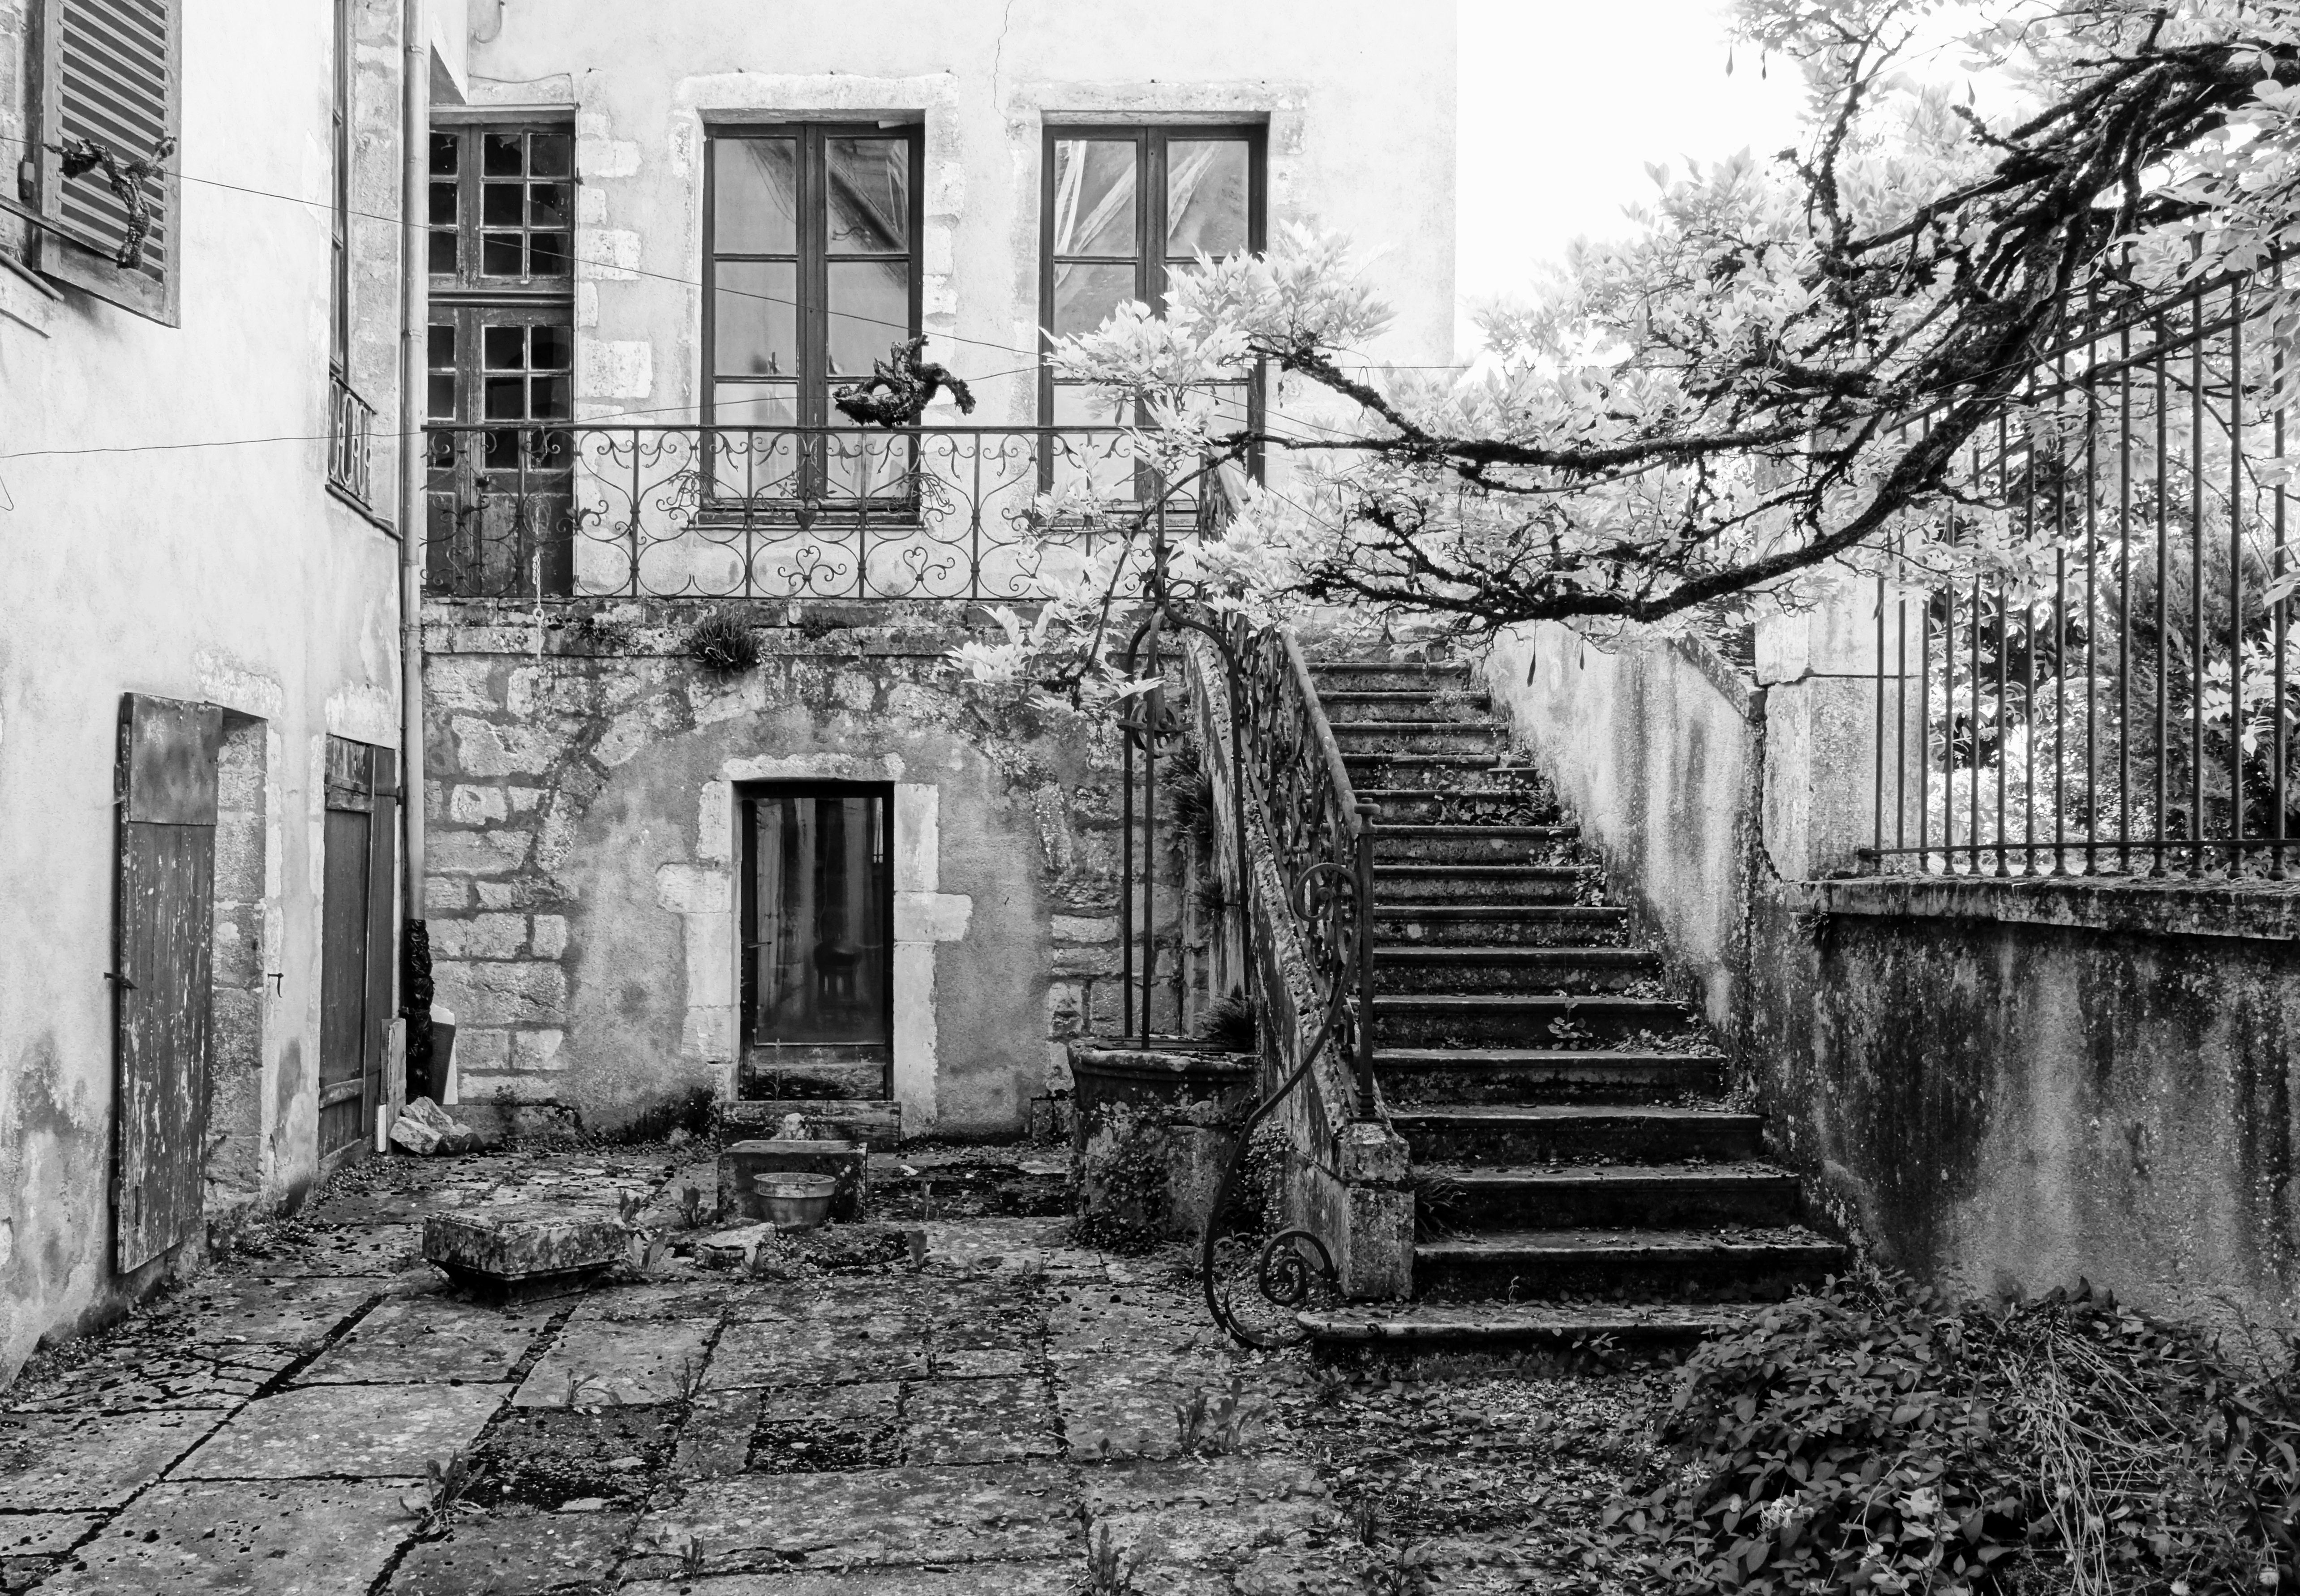
black and white, road, street, mansion, house, alley, home, wall, monochrome, old house, infrastructure, estate, leave, v zelay, run down, urban area, monochrome photography, ancient history, residential area